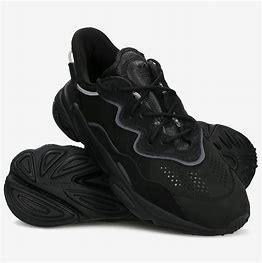
Brand: Adidas
Model: Ozweego